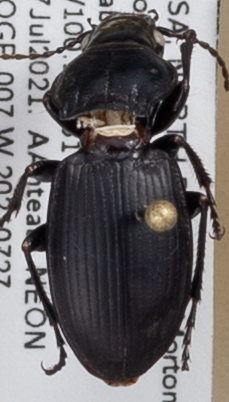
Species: Cyclotrachelus torvus
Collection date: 2021-07-27
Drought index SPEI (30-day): -0.696
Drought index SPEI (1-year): -2.09
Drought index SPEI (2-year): -1.258